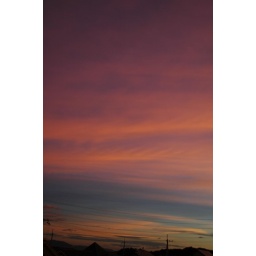
The sky of this evening. Today, a typhoon is coming near here and the movement of the cloud was very dynamic.